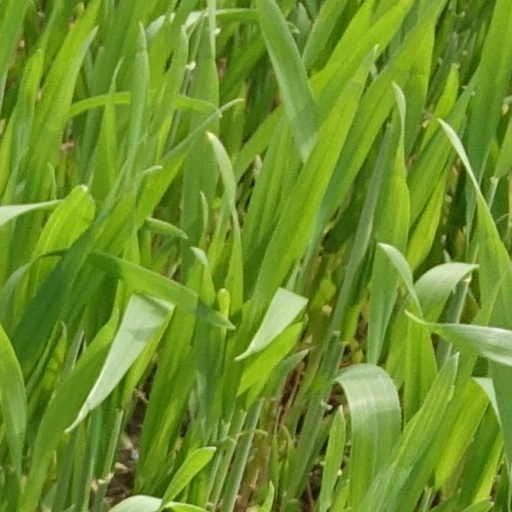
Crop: wheat